Angelo Arciglione

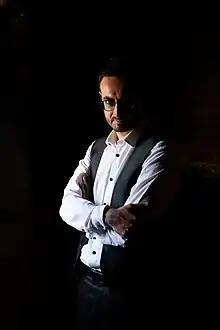
Angelo Arciglione

He studied with Maria Tipo and Eliso Virsaladze at the Scuola di Musica di Fiesole. He also graduated summa cum laude at the Accademia Nazionale di Santa Cecilia in Rome.